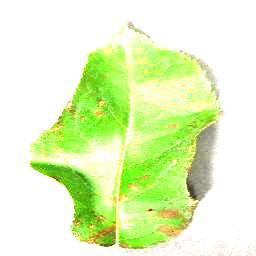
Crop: apple
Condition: cedar_rust